Christian Mayer (astronomer)

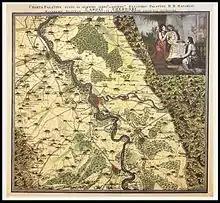
Mannheim and environs, "Charta Palatina" of Christian Mayer, about 1775.

By 1752 his reputation was such that he was selected as a professor of mathematics and physics at Heidelberg. By this age, however, he had developed a strong interest in astronomy. He was appointed Court Astronomer at Mannheim, and was tasked with selecting the instruments for the new observatories at Schwetzingen and Mannheim. With these completed, he was able to pursue his astronomical studies, and published numerous works. In 1769 he was invited to St. Petersburg to observe the transit of Venus, which he did together with Anders Johan Lexell. In 1773, the Jesuit order was dissolved by Pope Clement XIV, and consequently he was removed as Court Astronomer. However he was still able to continue his astronomical observations and studies. He applied for and was granted in December 1765 a Fellowship of the Royal Society and in 1768 he was elected to the American Philosophical Society.